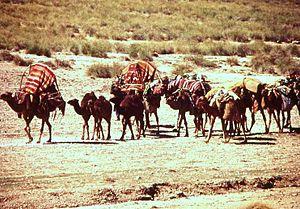
Caravane de nomades dans la région de Djelfa, Algérie.
Le nomadisme est un mode de vie fondé sur le déplacement ; il est par conséquent un mode de peuplement. La quête de nourriture motive les déplacements des hommes : une économie de cueillette et de chasse peut en être à l'origine, mais les plus grandes sociétés nomades pratiquent l'élevage pastoral, où la recherche de pâturages et le déplacement des animaux fondent la mobilité des hommes.